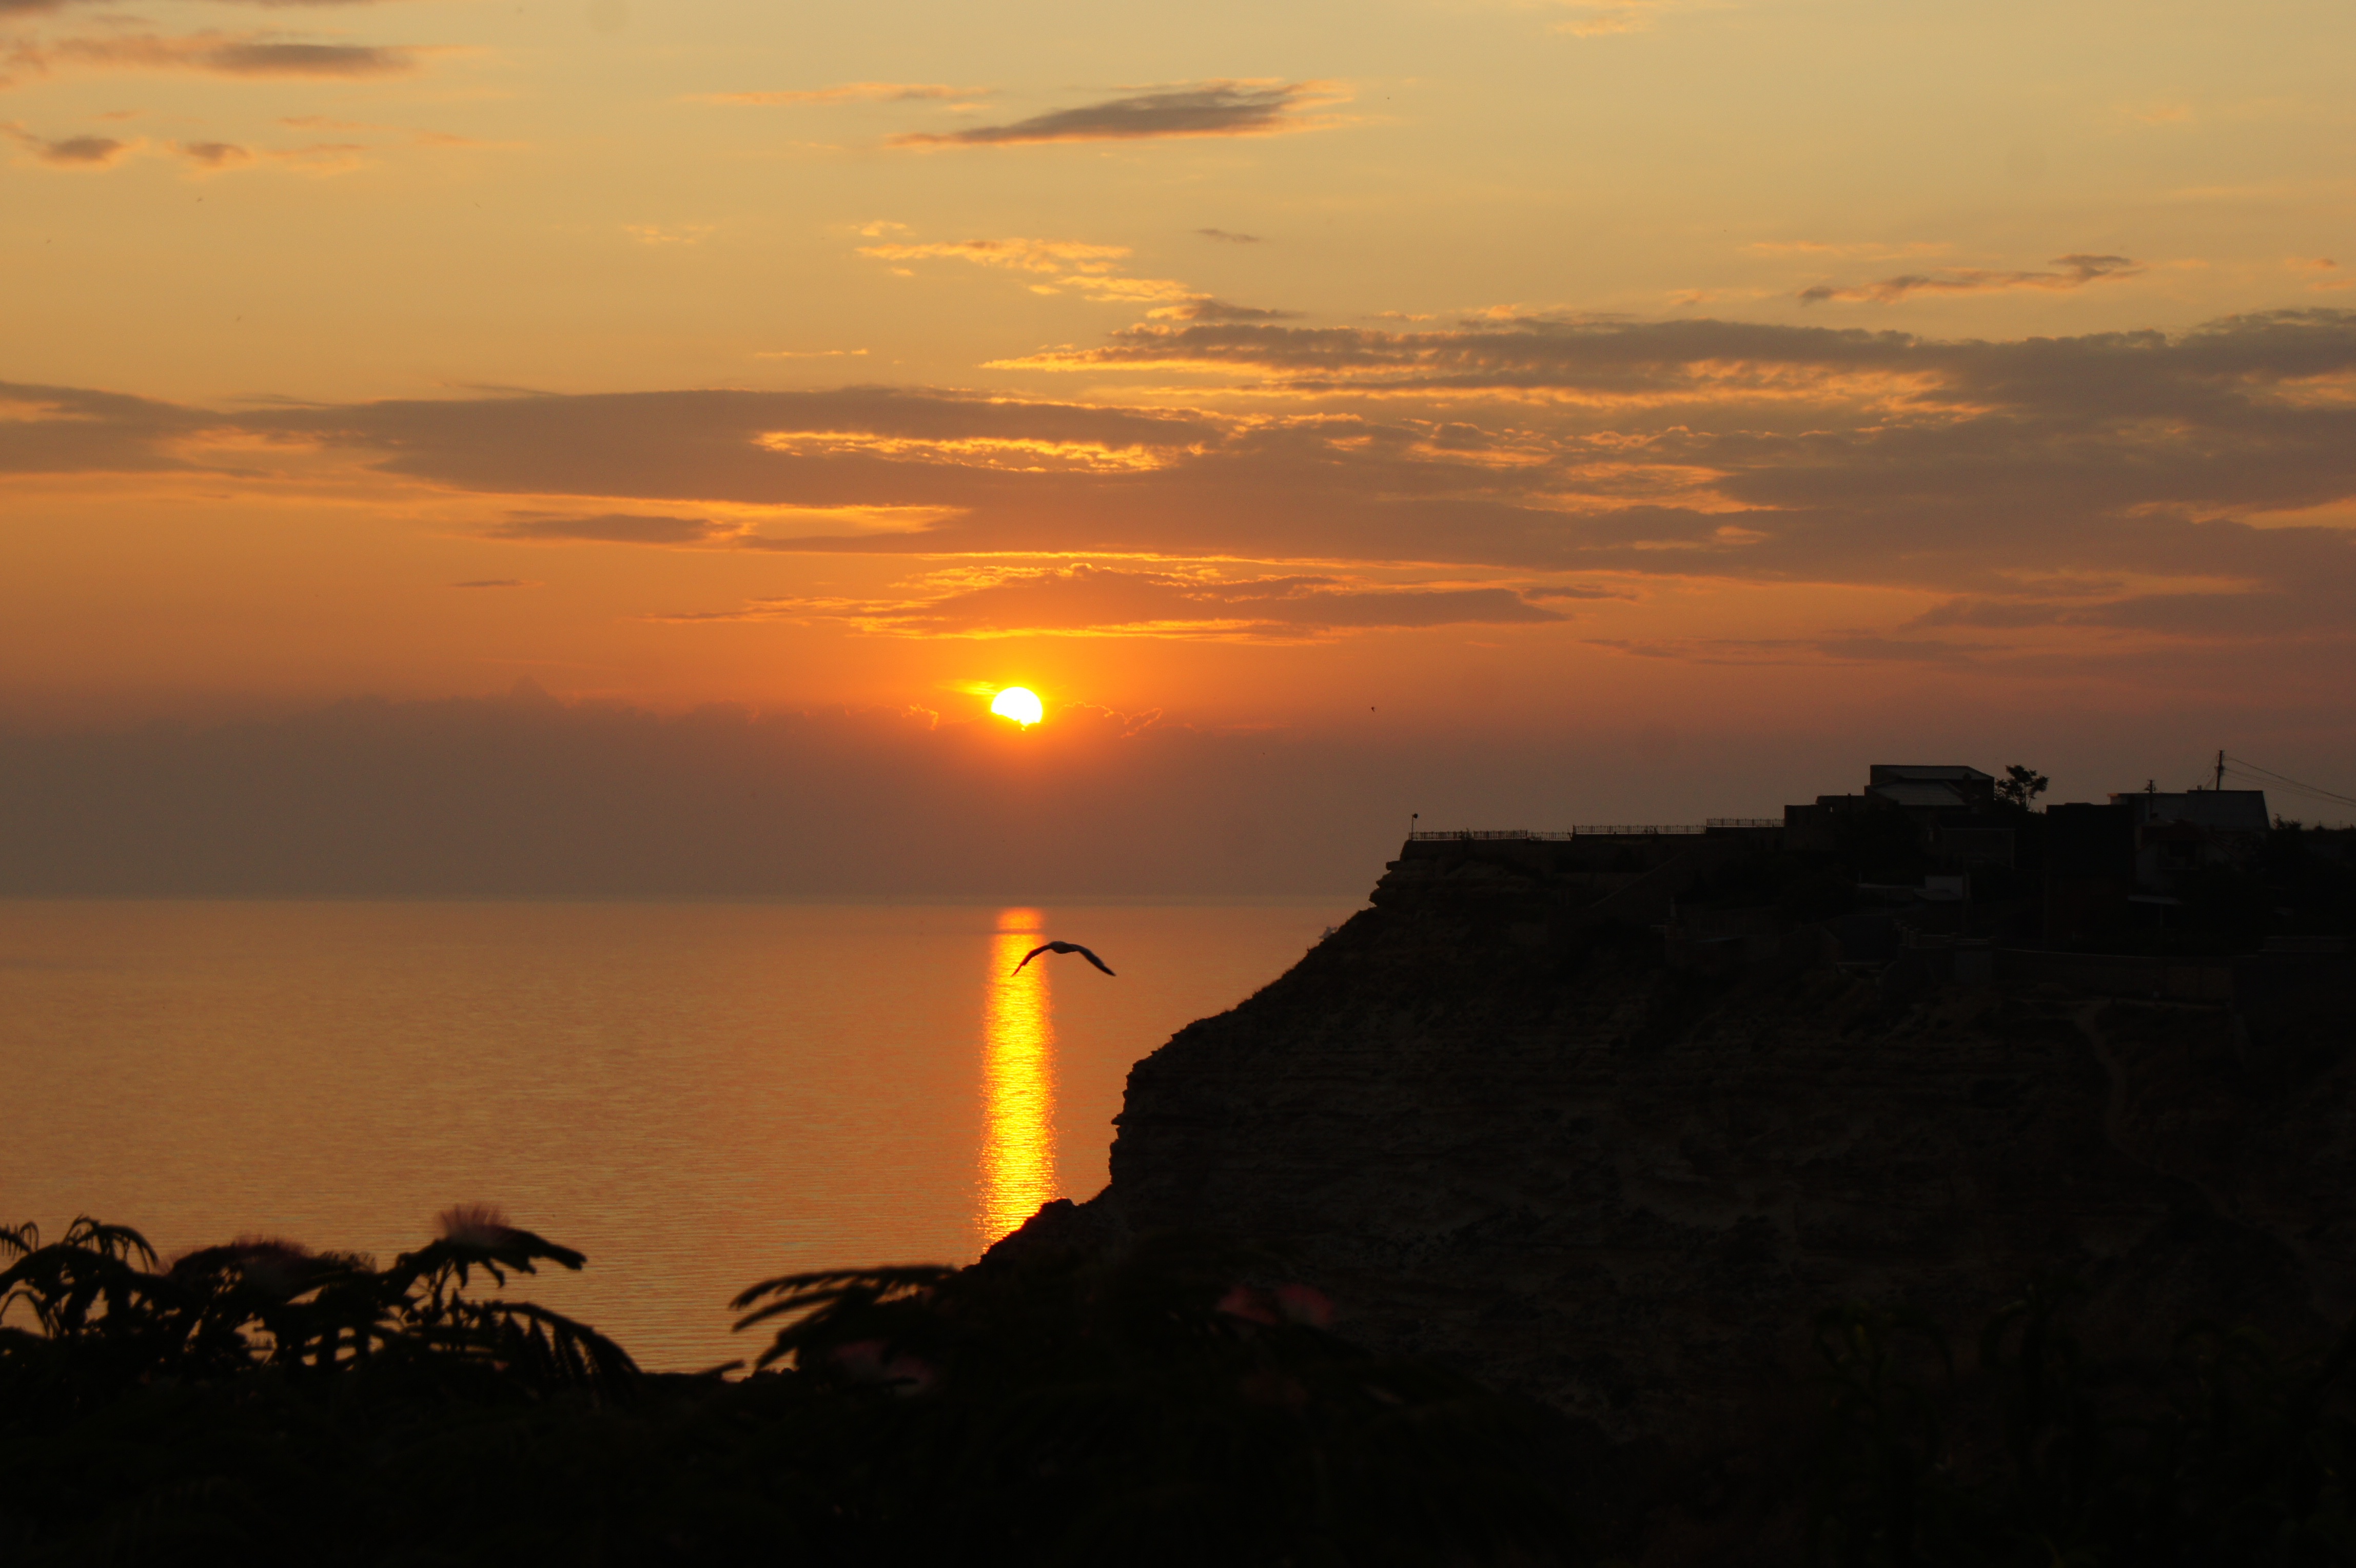
sea, coast, ocean, horizon, cloud, sky, sun, sunrise, sunset, sunlight, morning, dawn, dusk, evening, bay, afterglow, crimea, atmospheric phenomenon, red sky at morning, fiolent